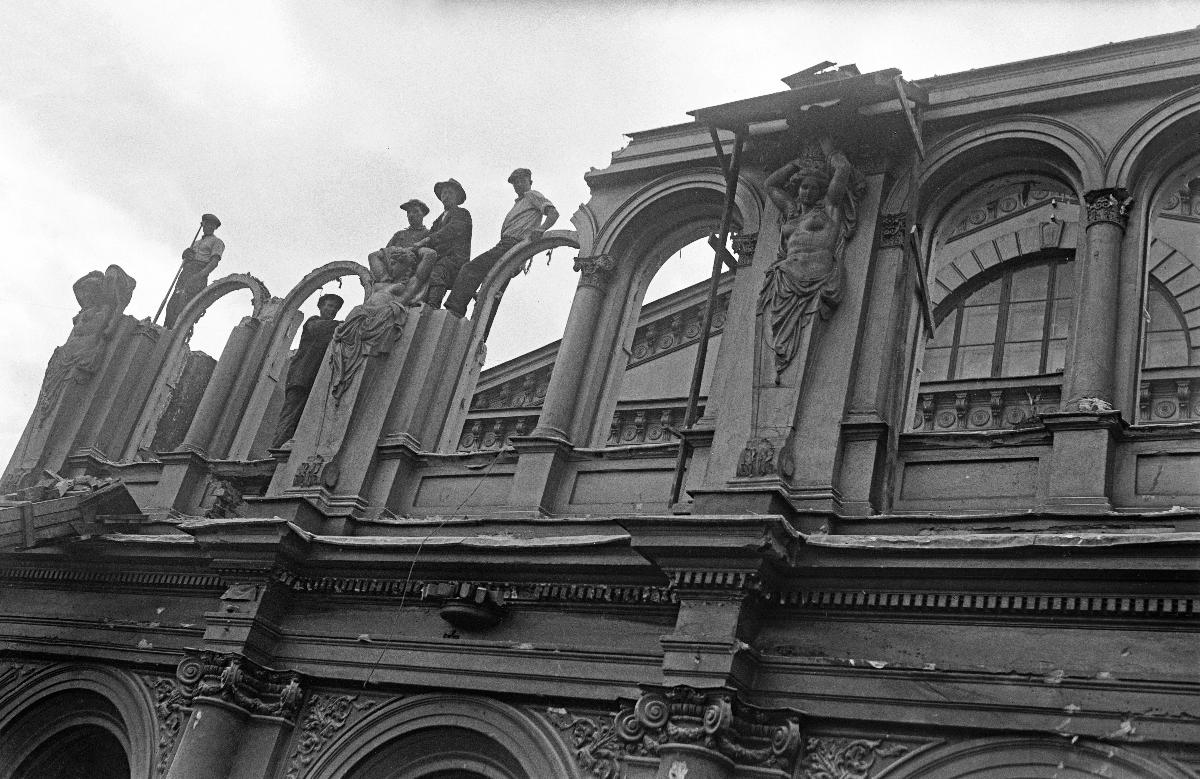
Ruotsalaisen Teatterin julkisivun purkaminen 1935
Rivningen av Svenska Teaterns fasad 1935; Demolition of the facade of the Swedish Theatre 1935
sisällön kuvaus: Ruotsalaisen Teatterin julkisivun uudistaminen 1935. Vanhan julkisivun purkaminen Helsingissä 10.7.1935. content description: Renewal of the facade of the Swedish Theatre 1935. The demolition of the old facade, Helsinki 10.7.1935. innehållsbeskrivning: Förnyelsen av Svenska Teaterns fasad 1935. Gamla fasadens rivning, Helsingfors 10.7.1935.
Kuvaaja: Sundström, Hugo, kuvaaja
Vuosi: 1935
Paikka: Suomi, Uusimaa, Helsinki
Aiheet: HBL; teatteri; teatterirakennukset; rakennukset; ulkokuva; remontti; theatre; theatre buildings; buildings; exteriors; renovation; refurbishment; teaterbyggnader; byggnader; teater; exteriör; renovering; remont; ombygge